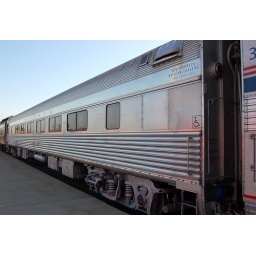
Forty-eight passenger coach car was built by Budd in 1953.In 2008, the car was owned by owned by Mid America Rail Car Leasing (MRLX)